Roman Scandals

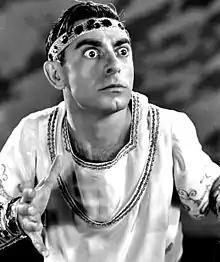
Eddie Cantor as Oedipus in "Roman Scandals"

A written media review is located in "Monthly Film Bulletin" (UK), Vol. 1, Iss. 8, September 1934, (MG)